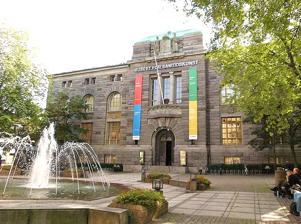
Building: Norwegian Museum of Contemporary Art
Country: Norway
Year built: 1988
For the history after 2003, see National Museum of Art, Architecture and Design . Norwegian Museum of Contemporary Art The Norwegian Museum of Contemporary Art ( Norwegian : Museet for samtidskunst ) is a museum in Oslo , Norway . Since 2003, it is administratively a part of the National Museum of Art, Architecture and Design . History The Norwegian Museum of Contemporary Art was established in 1988 with works received from the National Gallery of Norway and opened in 1990 as a museum for art produced after World War II . In 1992, the National Touring Exhibition ( Riksgalleriet )   was separated as an independent entity. The building, designed by architect Ingvar Hjorth (1862-1927), was formerly used by Norges Bank . Former directors of the museum were Jan Brockmann (1988–1996) and Per Bjarne Boym (1996–2003). References